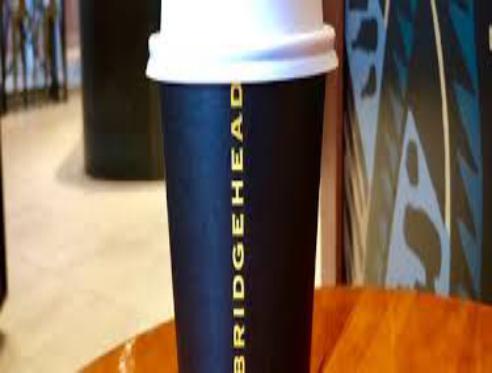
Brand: Bridgehead Coffee
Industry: Food